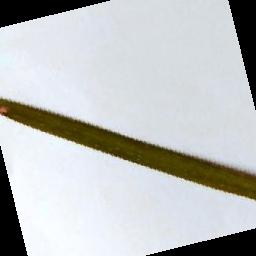
Label: Rice___Leaf_Blast